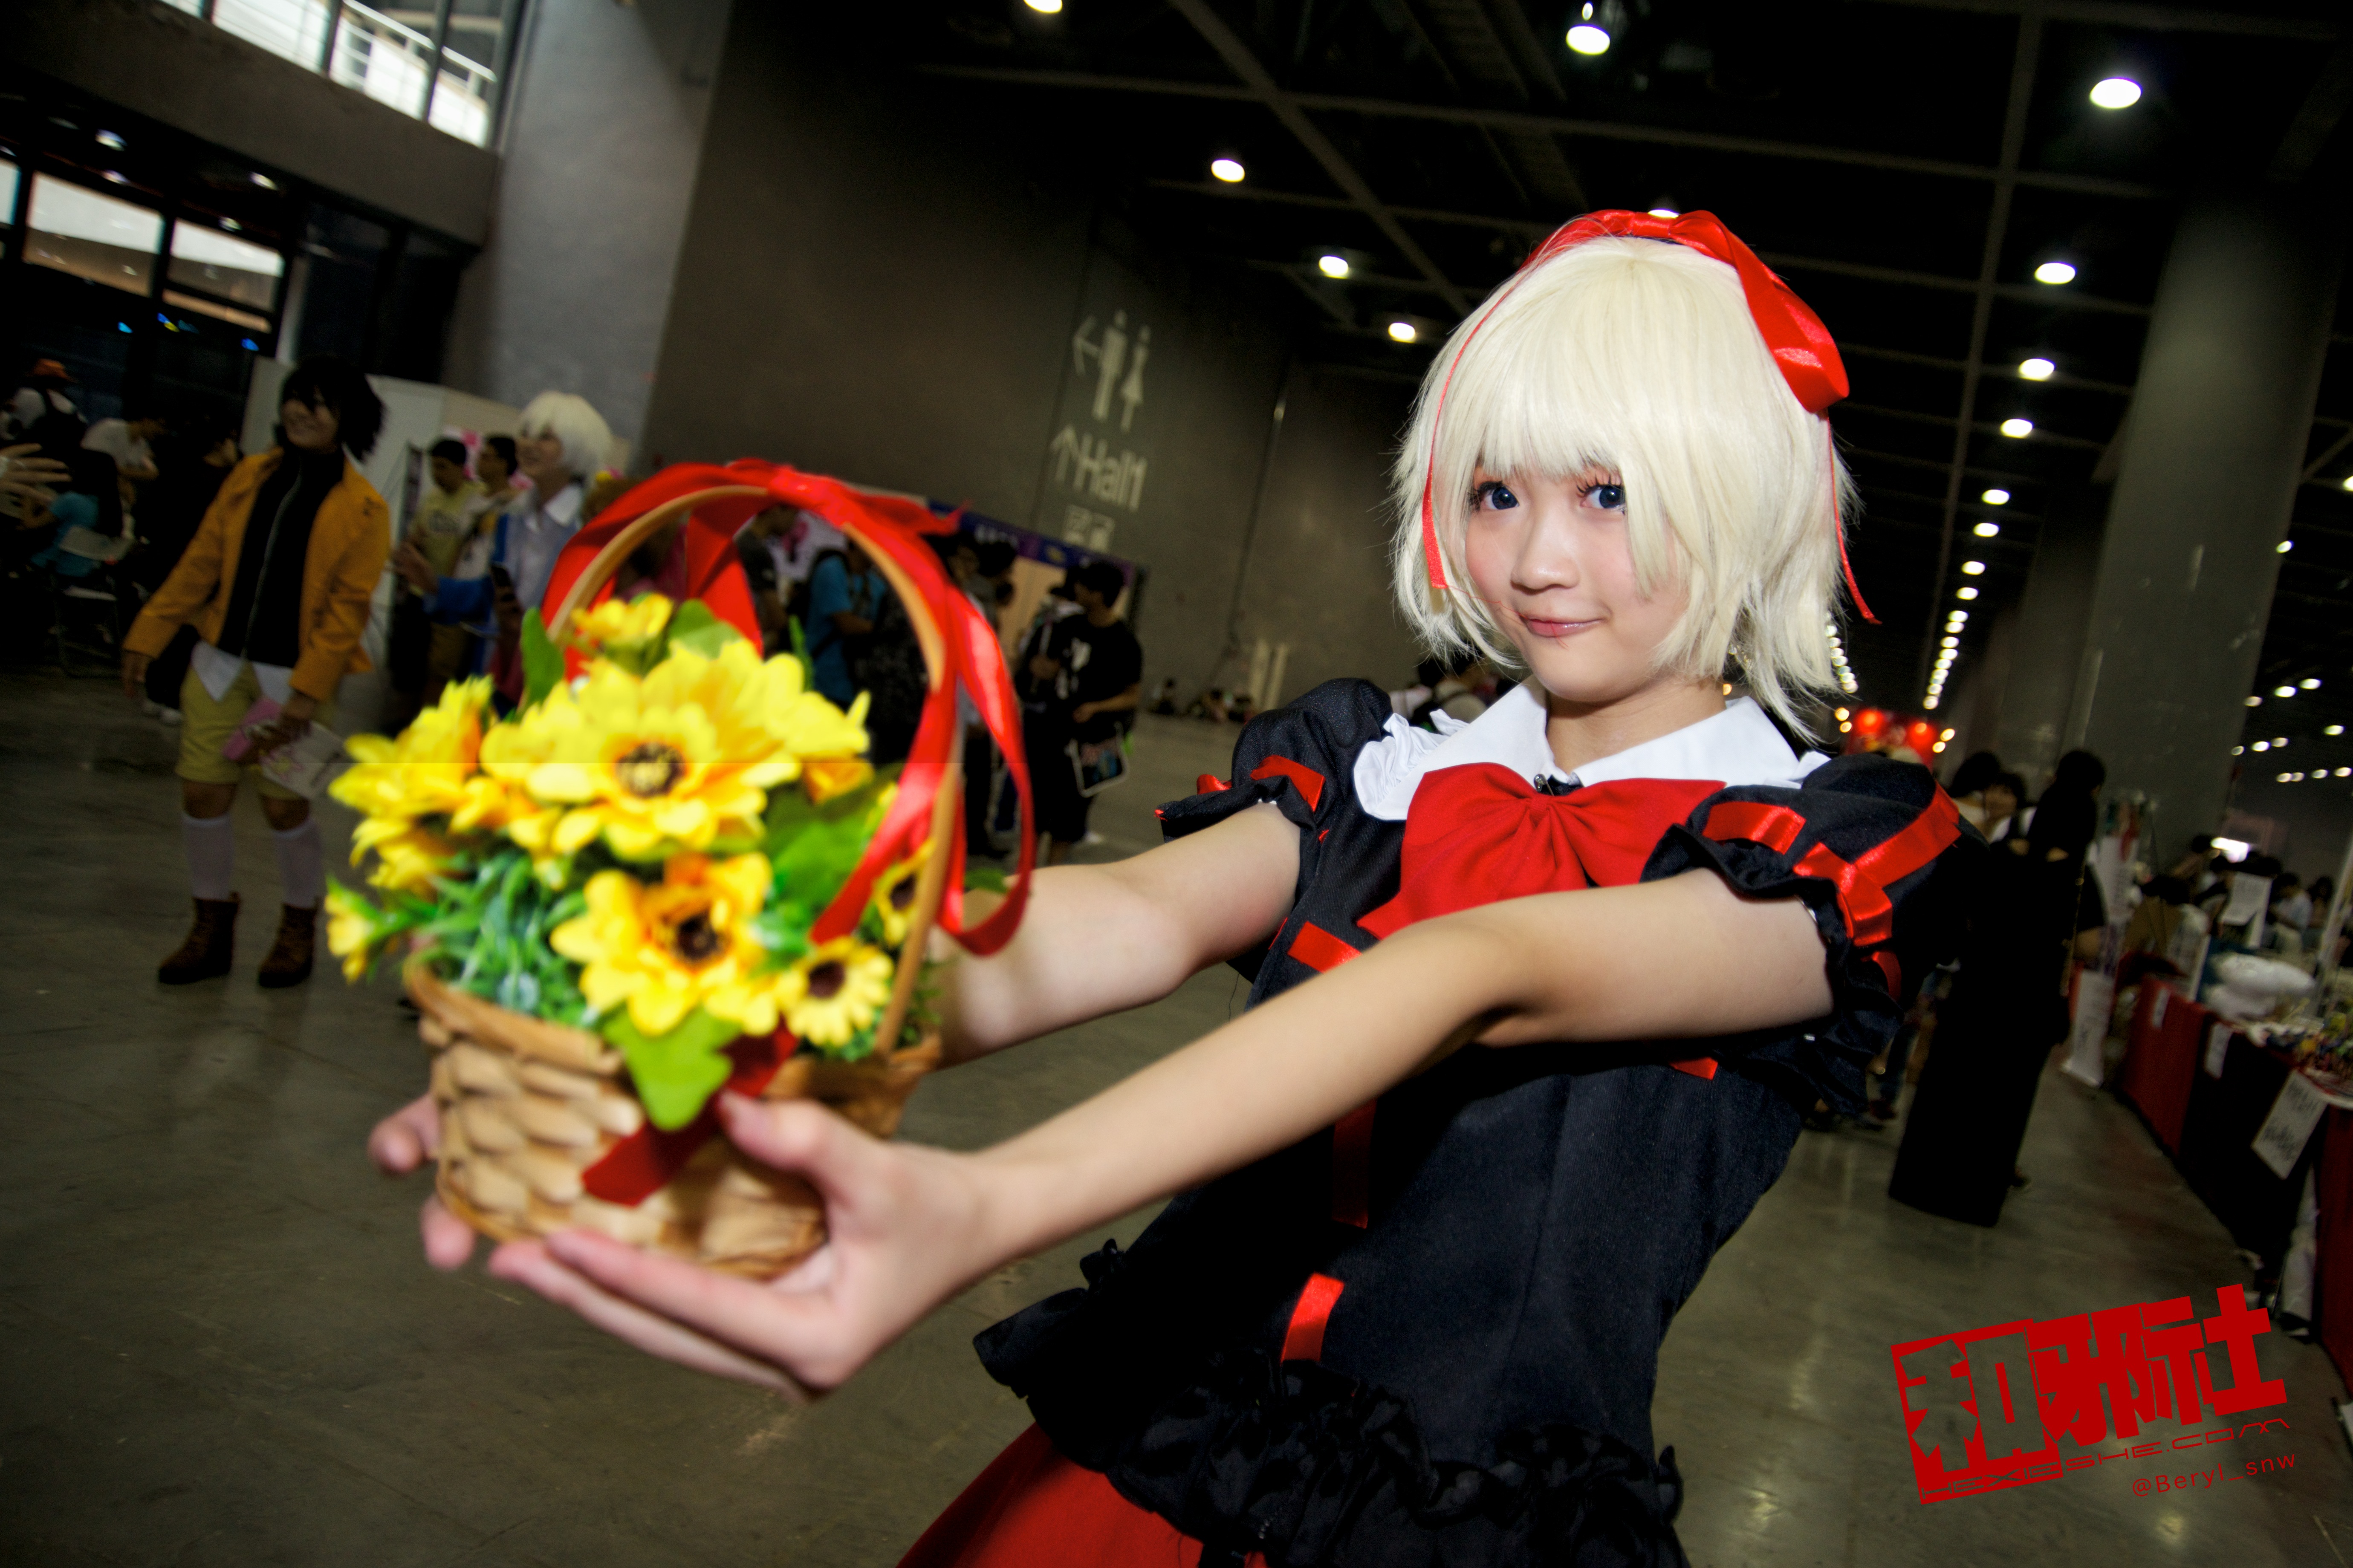
girl, cute, clothing, cosplay, girls, canton, costume, china, anime, comic, comiccon, guangzhou, acg, cos, convention